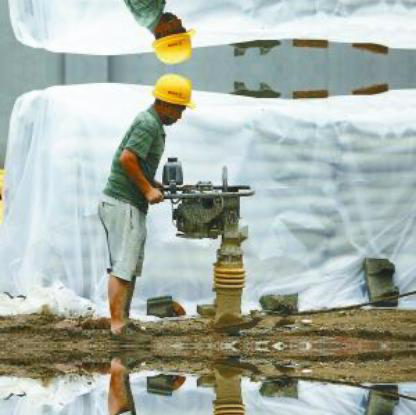
Objects in the image:
label: helmet
label: helmet